Gimbsheim

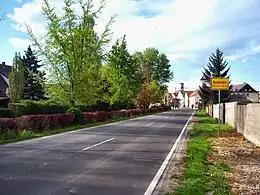
The way into Gimbsheim, coming from Eich

Gimbsheim is an "Ortsgemeinde" – a municipality belonging to a "Verbandsgemeinde", a kind of collective municipality – in the Alzey-Worms district in Rhineland-Palatinate, Germany.